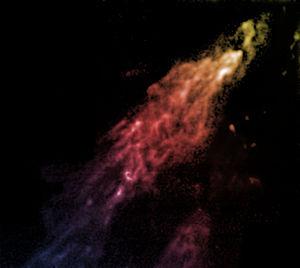
Le nuage de Smith est un nuage de gaz à grande vitesse d'une masse un million de fois supérieure à celle du Soleil. Il se déplace en direction de la Voie lactée à 870 000 kilomètres par heure et devrait entrer en « collision » avec cette dernière dans environ 27 millions d'années.